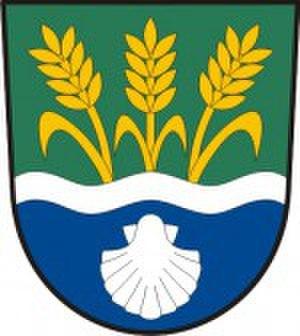
Želnava est une commune du district de Prachatice, dans la région de Bohême-du-Sud, en République tchèque. Sa population s'élevait à 102 habitants en 2018.